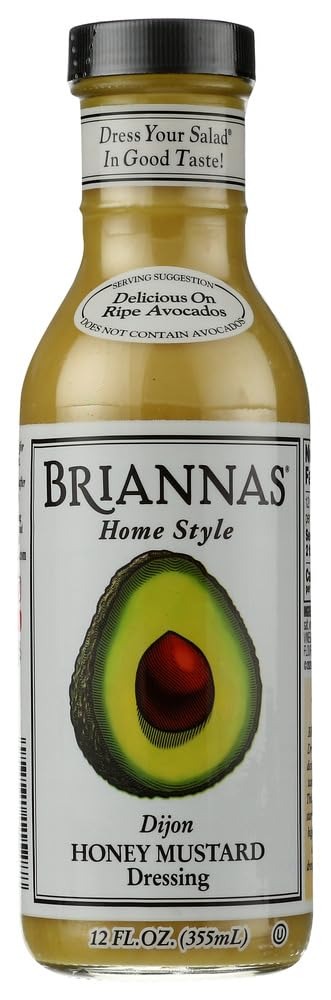
Item Name: Brianna's Dijon Honey Mustard Dressing, 12 oz (Pack of 6)
Value: 72.0
Unit: Ounce

Price: 28.61